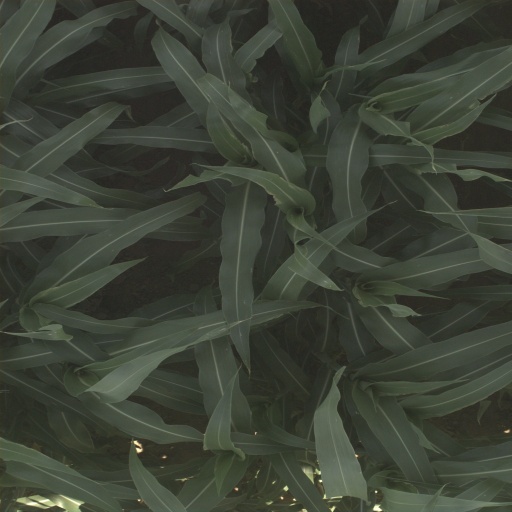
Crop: sorghum